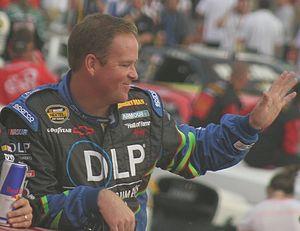
Tony Raines est un pilote américain de NASCAR participant à la Nextel Cup. Il pilote la voiture nᵒ 96.